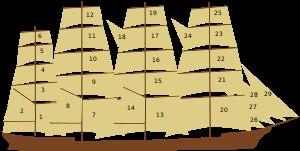
Un quatre-mâts carré est un voilier à quatre mâts dont tous les mâts sont gréés en voiles carrées.